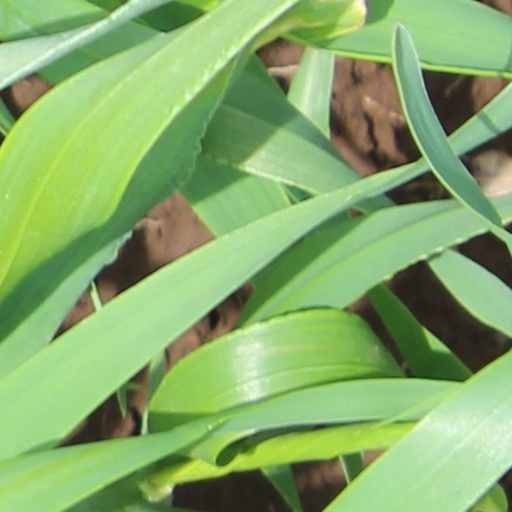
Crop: wheat